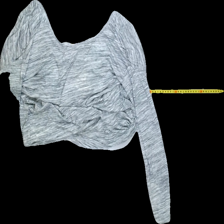
View: back
Type: Blouse
Category: Ladies
Brand: Bikbok
Colors: Grey
Material: 50%polyester 50%viscose
Pattern: Plain
Cut: Cropped, V-collar
Size: S
Season: All
Trend: No trend
Stains: No
Price range: 50-100
Recommended usage: Reuse